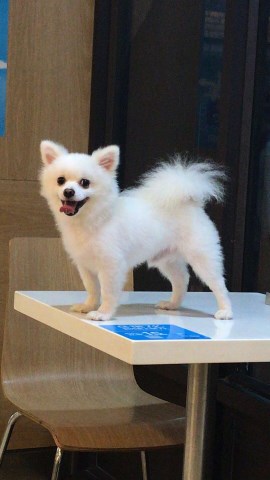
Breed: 1936-n000005-Pomeranian